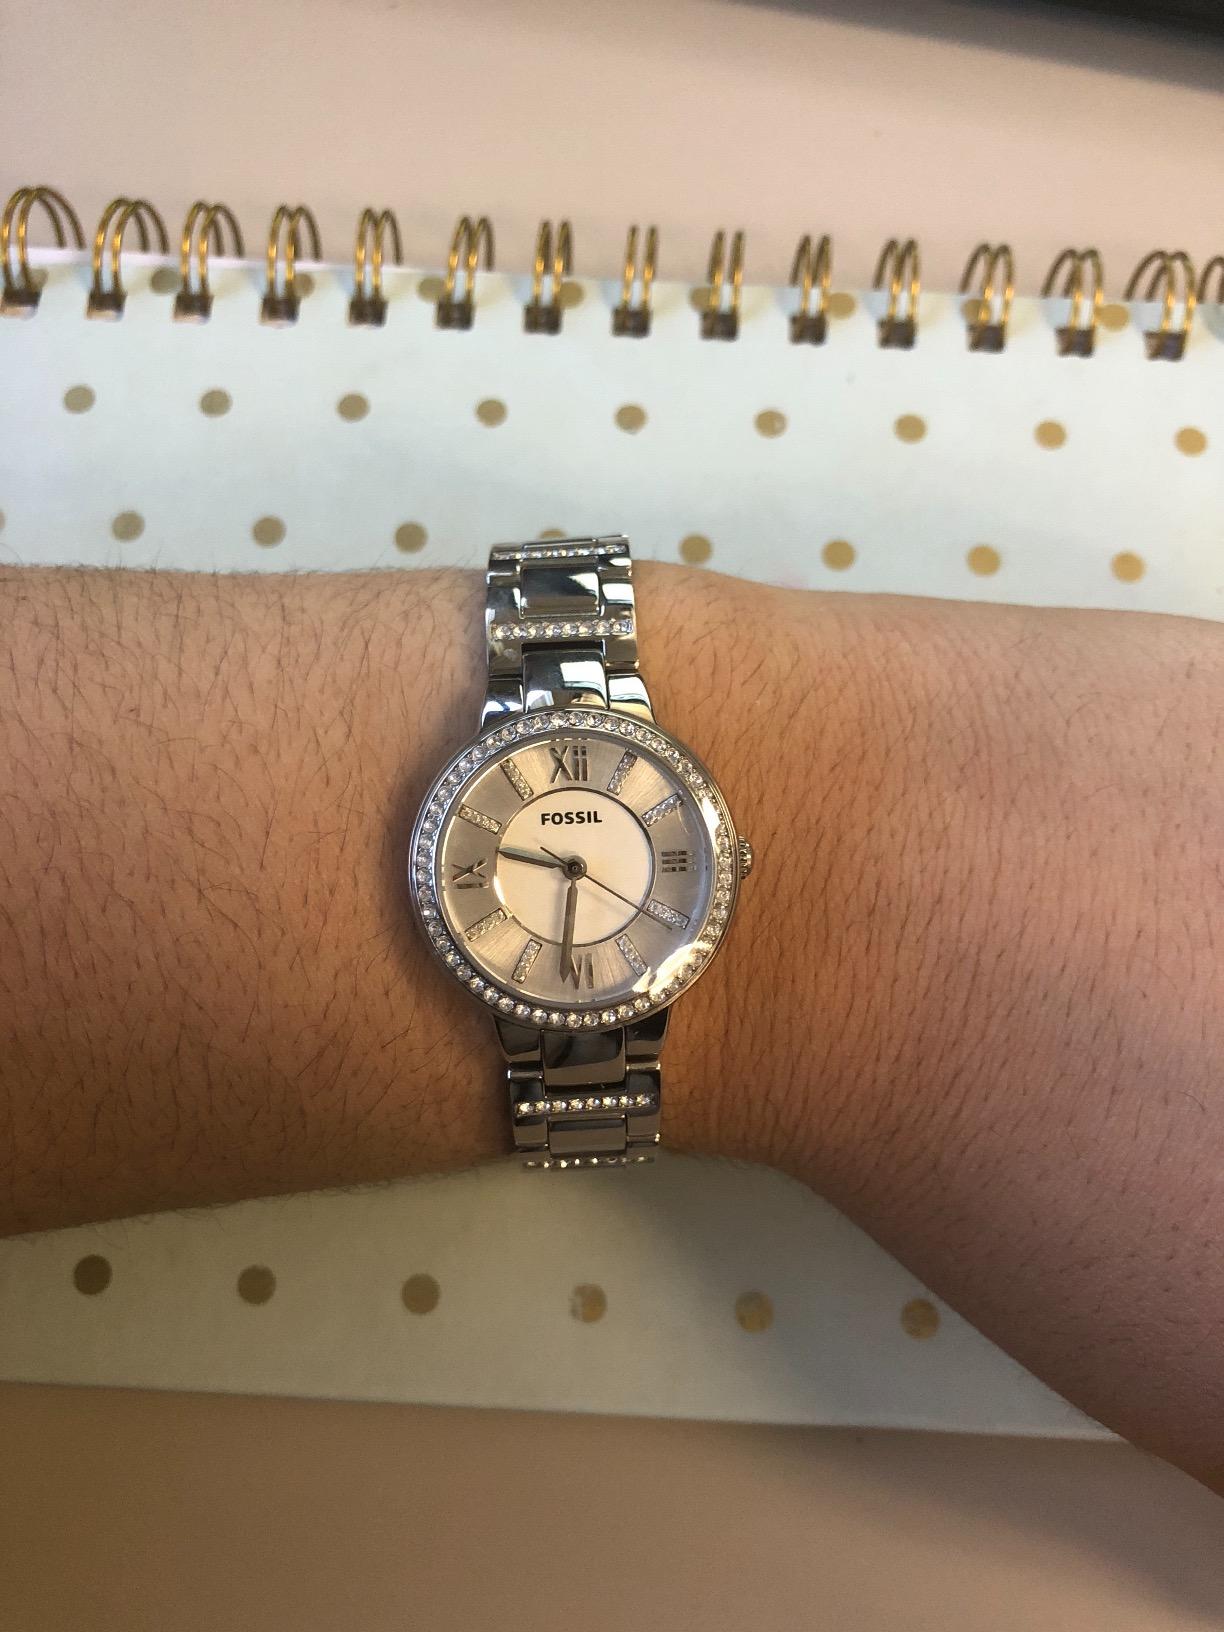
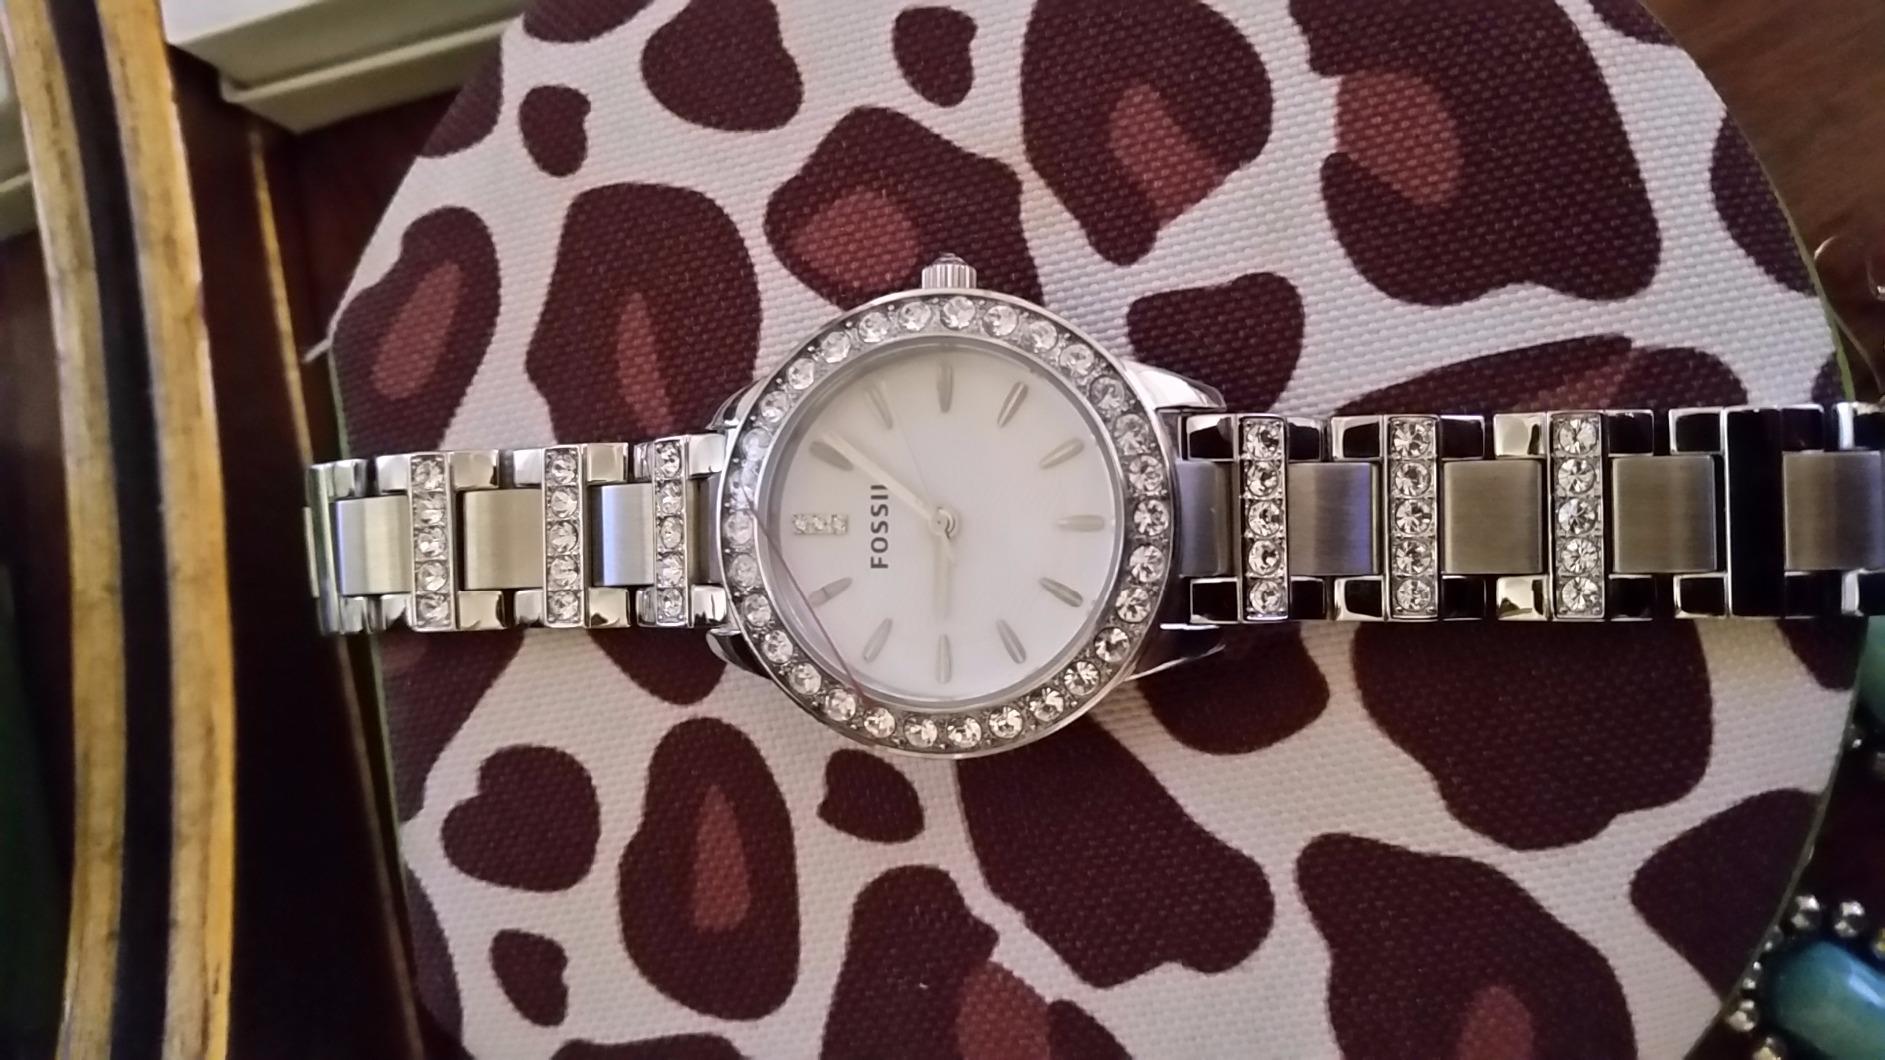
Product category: accessories_watch
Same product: no